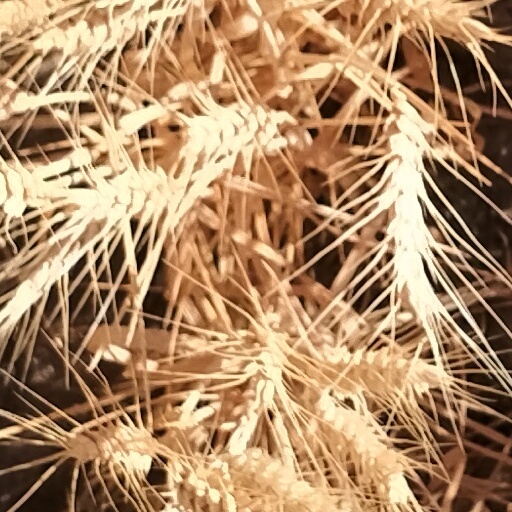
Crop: wheat